Zabeltitz

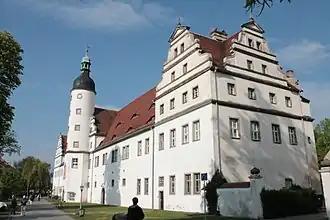
Schloss Zabeltitz

Zabeltitz is a former municipality in the district of Meißen, in Saxony, Germany. Since 1 January 2010, it is part of the town Großenhain.